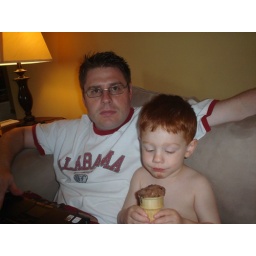
Eric looks a little concerned about chocolate ice cream by his white shirt